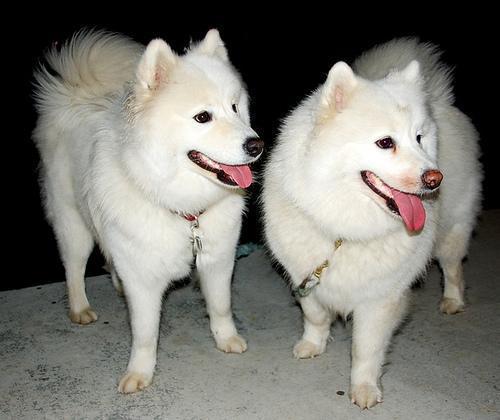
Samoyed